Northern snakehead

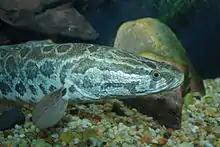
Head of a northern snakehead

The distinguishing features of a northern snakehead include a long dorsal fin with 49–50 rays, an anal fin with 31–32 rays, a small, anteriorly depressed head, the eyes above the middle part of the upper jaw, a large mouth extending well beyond the eye, and villiform teeth in bands, with large canines on the lower jaw and palatines. It is generally reported to reach a length up to , but specimens approaching are known according to Russian ichthyologists. The largest registered by the International Game Fish Association weighs .